Grande Sonate 'Les Quatre Âges'

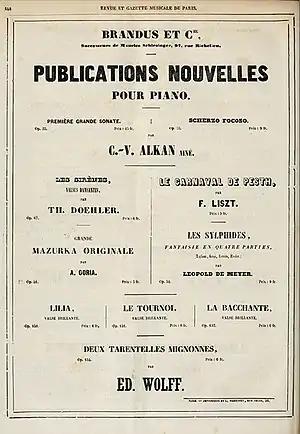
Announcement of the publication of Alkan's "Grande sonate" (Op. 33) and "Scherzo focoso" (Op. 34) by on 7 May 1848 in the "Revue et gazette musicale de Paris"

Grande Sonate: Les Quatre Âges (French for "Grand sonata: The Four Ages"), Op. 33, is a four-movement piano sonata by Charles-Valentin Alkan. The sonata's title refers to the subtitles given to each movement, portraying a man at the ages of 20, 30, 40, and 50. The work was published in 1847, dedicated to the composer's father, Alkan Morhange (who died eight years later, in 1855).